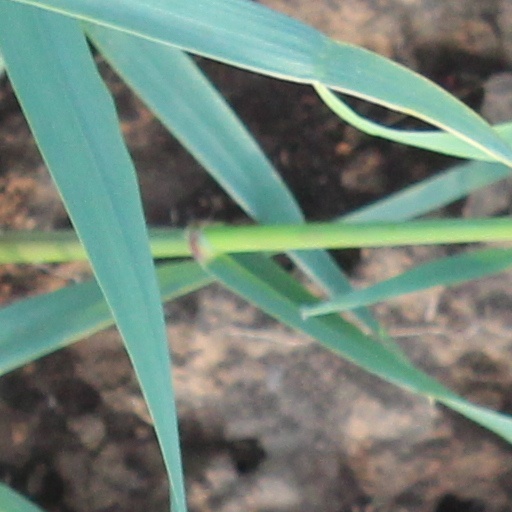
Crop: wheat